Louise Petrén-Overton

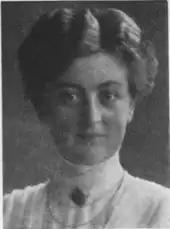

Hedvig Louise Beata Petrén-Overton (August 12, 1880 – January 14, 1977) was a Swedish mathematician, the first woman in Sweden with a doctorate in mathematics.